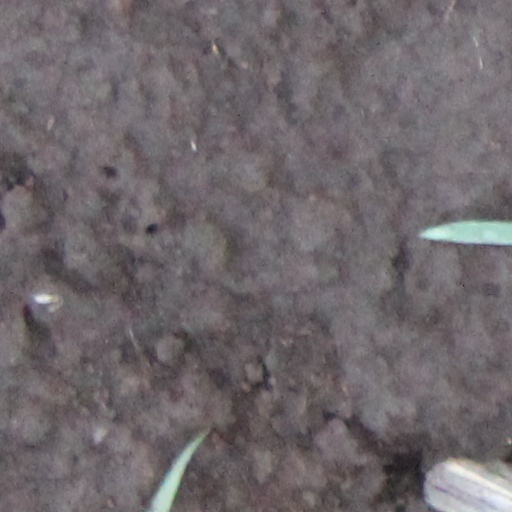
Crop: wheat